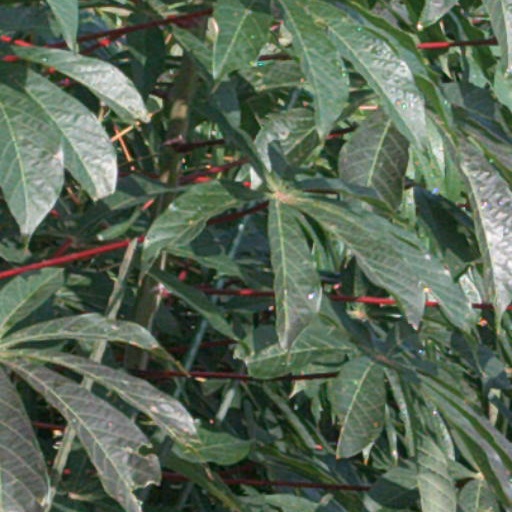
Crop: cassava